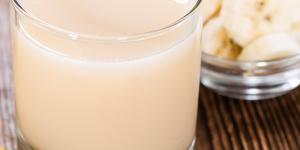
agua de platano